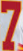
Number: 7